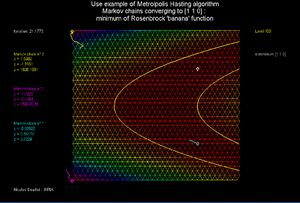
Application de l'algorithme de Métropolis Hastings avec trois chaines de Markov pour converger vers le minimum (1, 1, 0) de la fonction de Rosenbrock.